Sabina Frederic

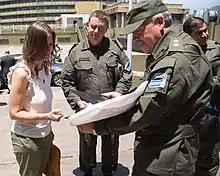
Frederic visiting National Gendarmerie headquarters in Buenos Aires, December 2019.

On 6 December 2019, President-elect Alberto Fernández announced his intention of appointing Frederic as security minister, succeeding Patricia Bullrich; Frederic positioned herself as a staunch opponent of Bullrich's security policies. She assumed office alongside the rest of Fernández's cabinet on 10 December 2019.